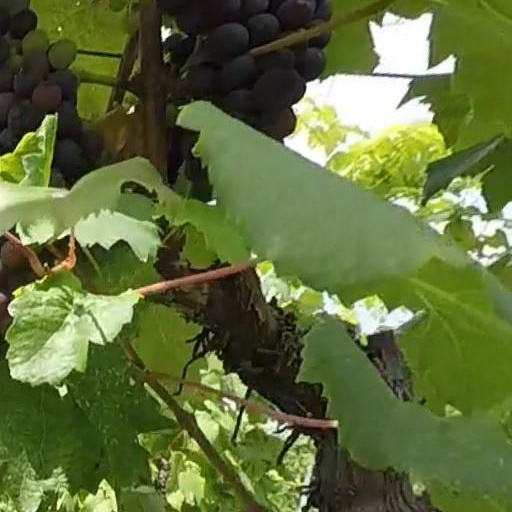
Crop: grape